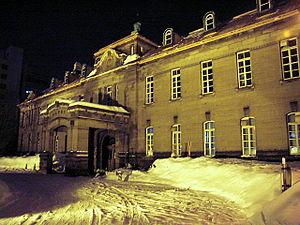
Musée des archives de la ville de Sapporo depuis 1973. Construit en 1926 au début en tant que Cour d'appel, Sapporo, Japon. 日本語: 札幌市資料館 - 撮影位置 - 北海道、札幌市、中央区、大通西13丁目。 - 1926年に札幌控訴院として建てられた。1973年から札幌市資料館として用いられている。